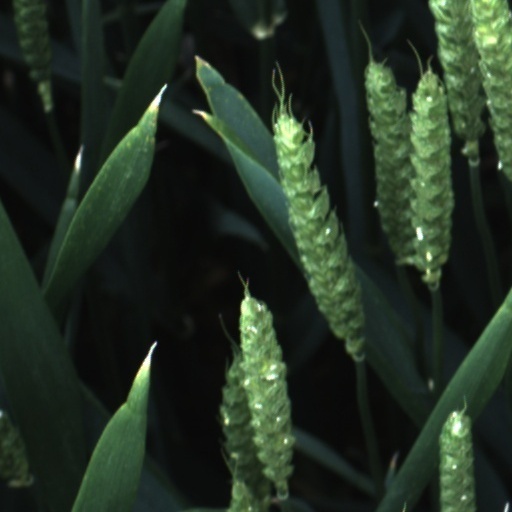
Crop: wheat